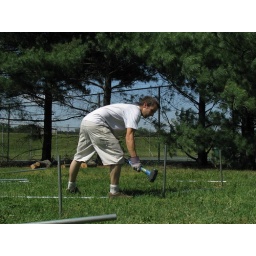
Volunteers helping pound in ground stakes for the hoop houses.